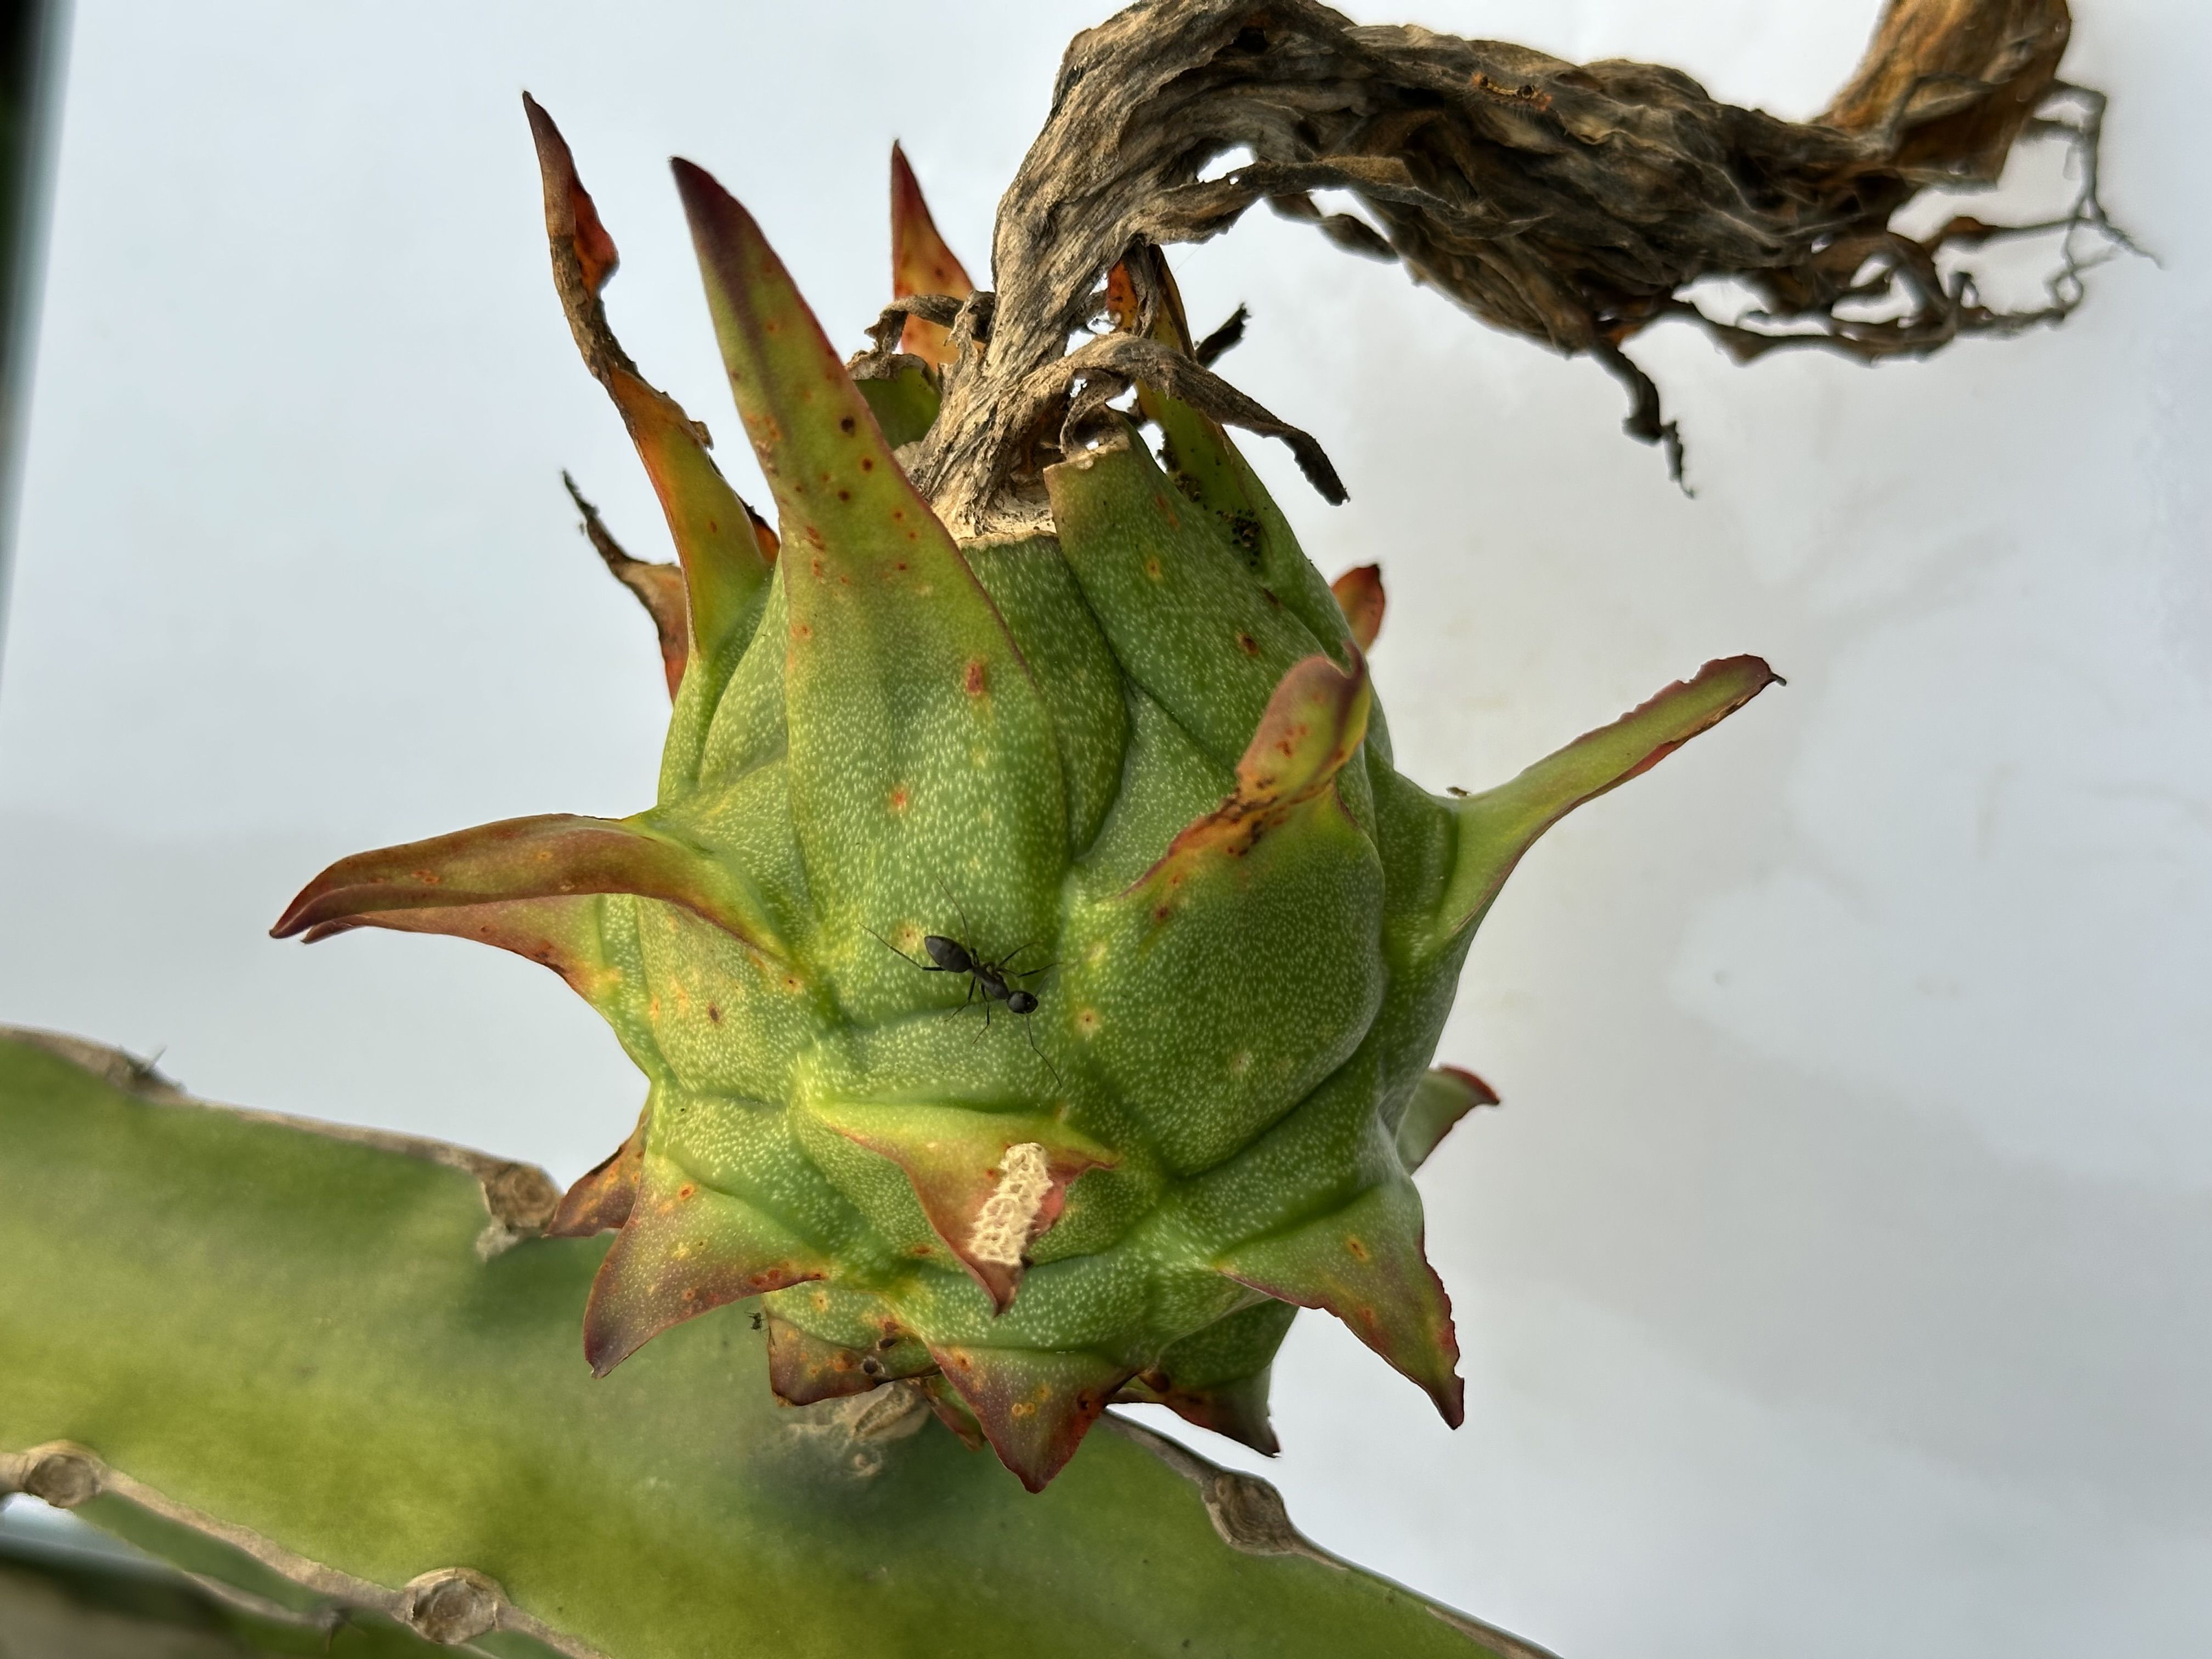
Label: Good fruit